Genocides in history (World War I through World War II)

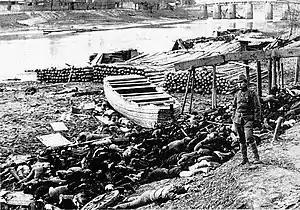
The corpses of massacred victims with a Japanese soldier standing nearby, Nanjing, 1937

The ethnic cleansing and deportation of the Crimean Tatars from Crimea was ordered by Joseph Stalin as a form of collective punishment for alleged collaboration with the Nazi occupation regime in Taurida Subdistrict during 1942–1943. The state-organised removal is known as the in Crimean Tatar. A total of more than 230,000 people were deported (the entire ethnic Crimean Tatar population), of which more than 100,000 were killed via starvation or disease.